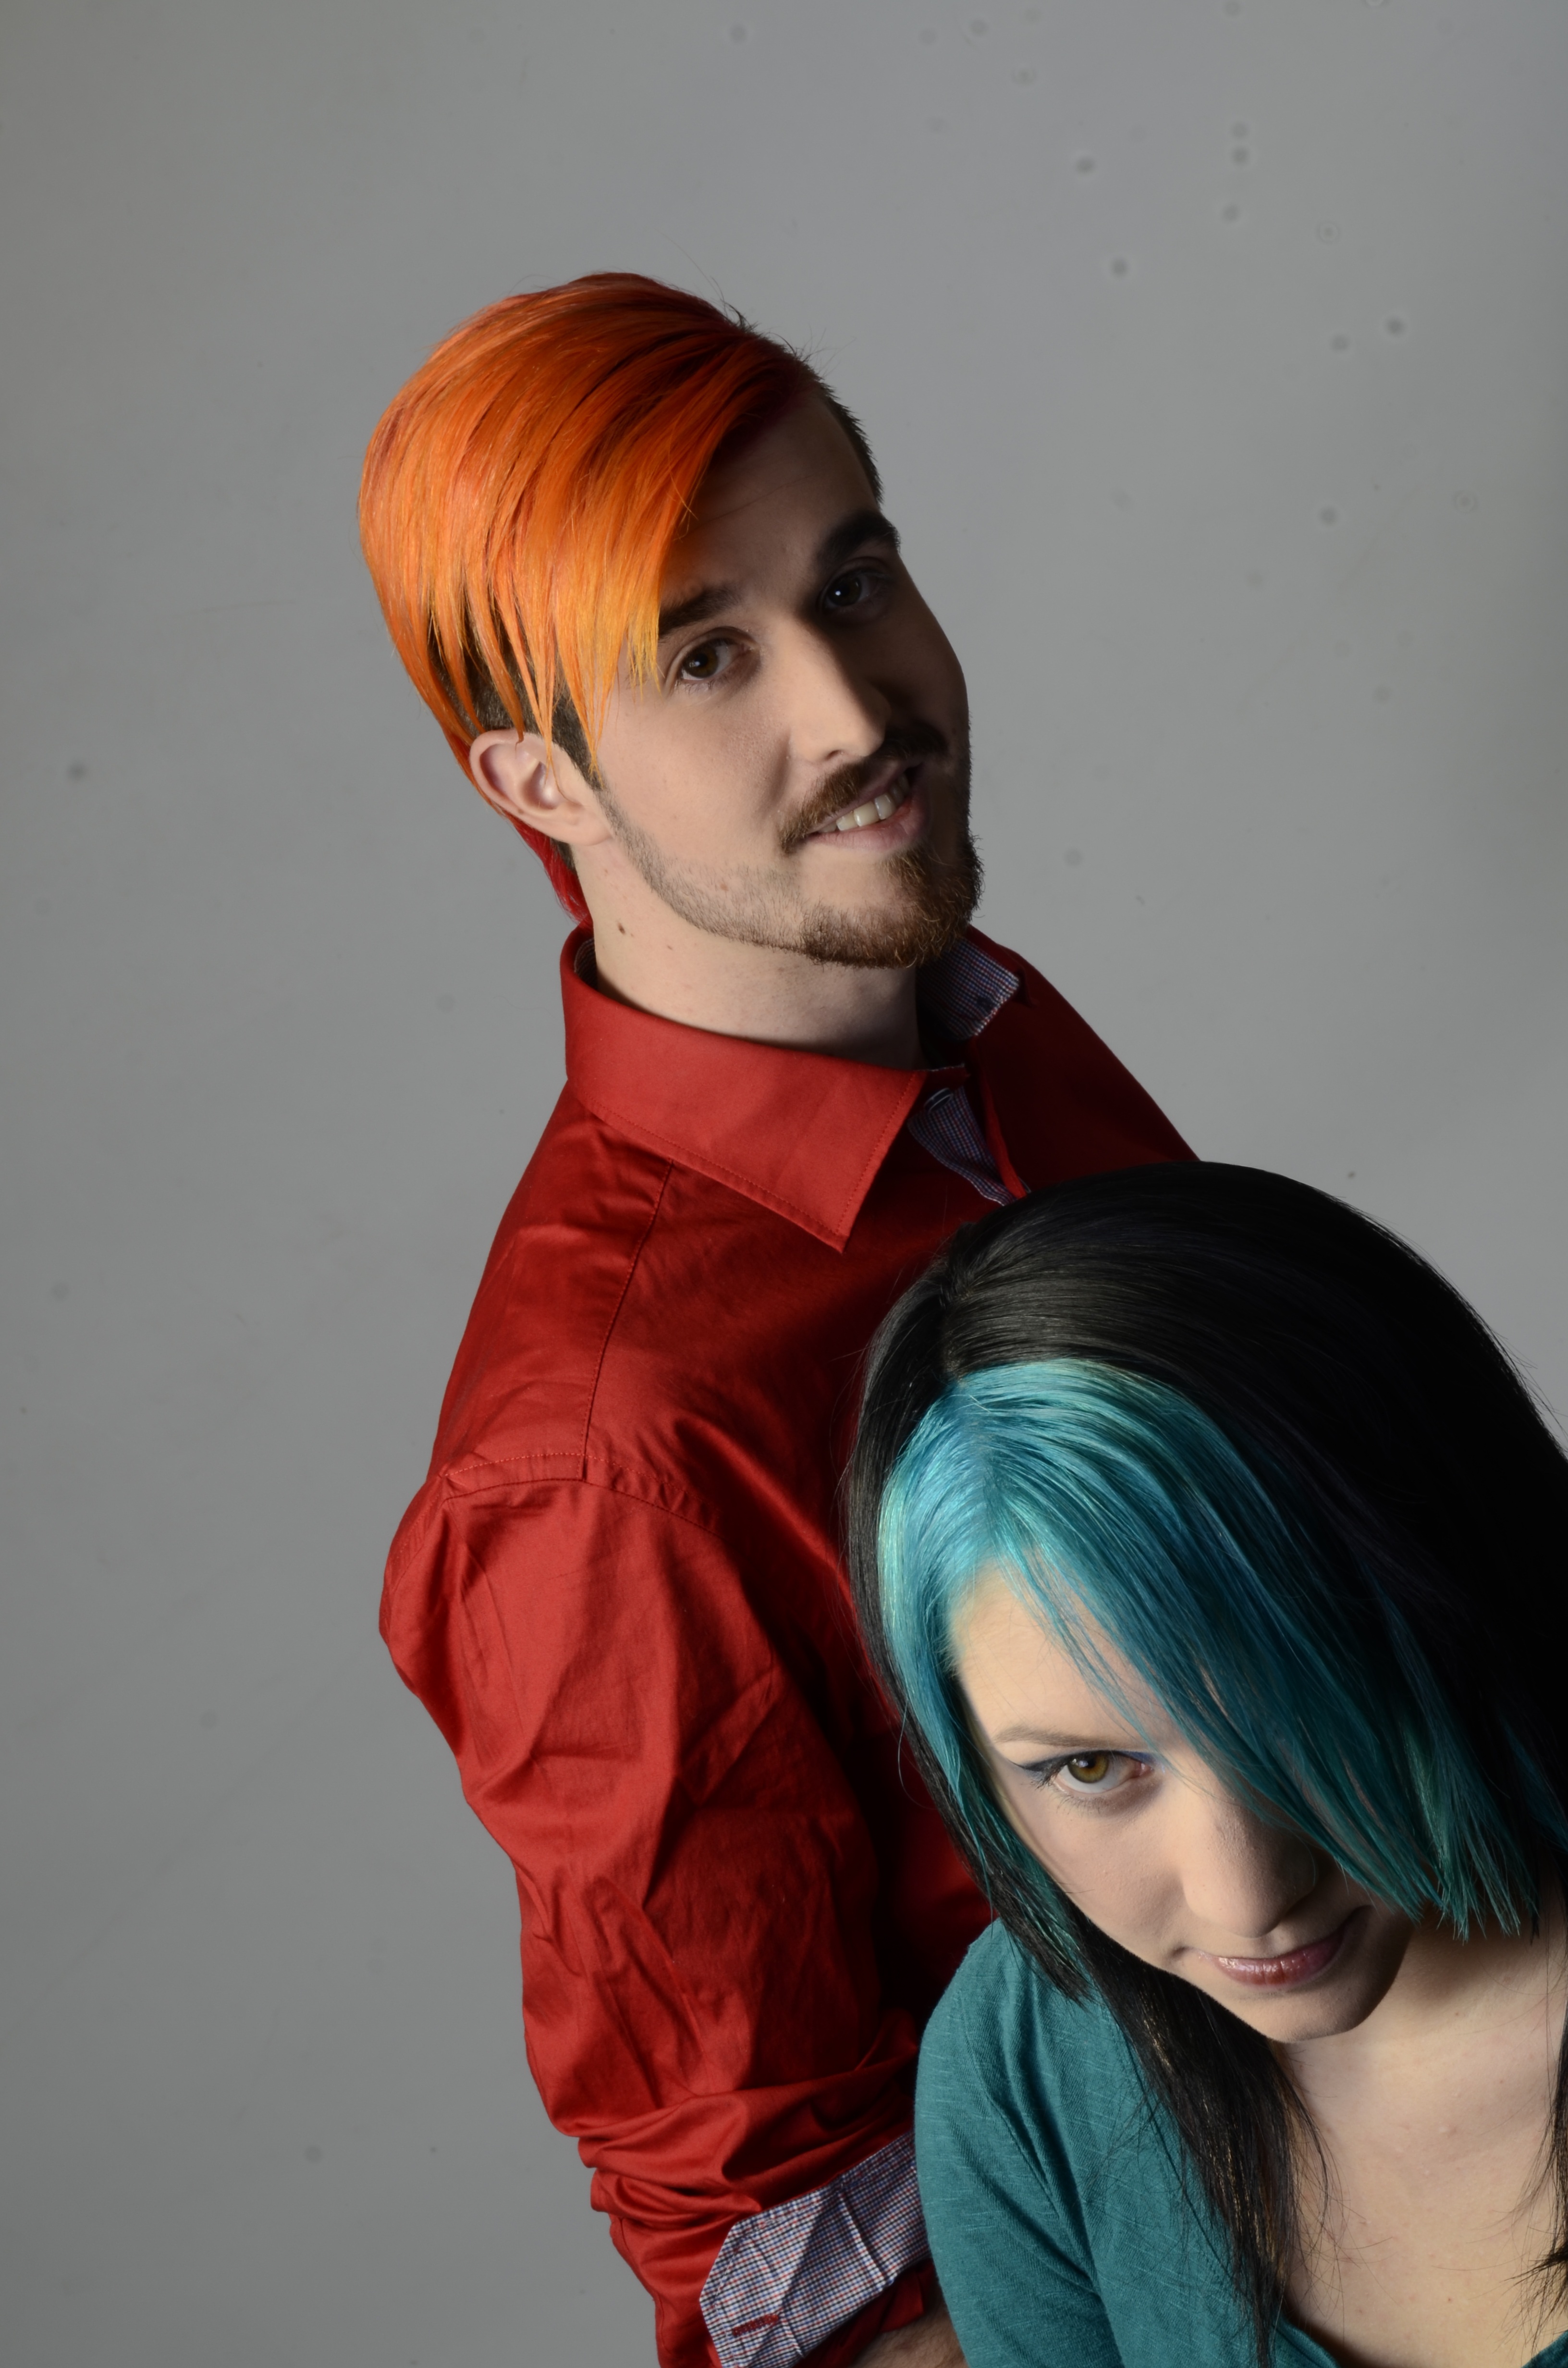
man, people, woman, hair, portrait, model, red, color, human, clothing, lady, modern, hairstyle, black hair, cosplay, beauty, costume, anime, photo shoot, man and woman, brown hair